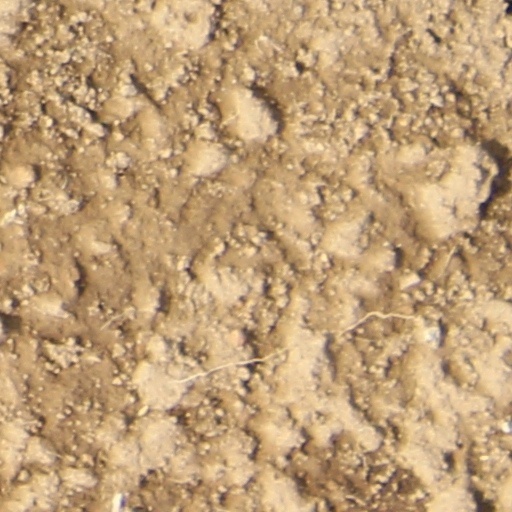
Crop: wheat